Inter Autoscooter

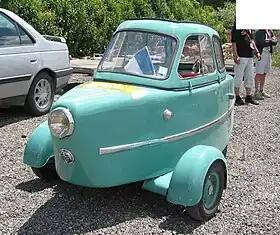
An Inter Berline

The Inter Autoscooter is a discontinued three-wheeled French microcar that debuted at the 1953 Paris Motor Show. Between the two body types, the open-topped Torpedo and the close-topped Berline, only 300 were produced between 1954 and 1958. As of 2017, only 30 are estimated to still exist.